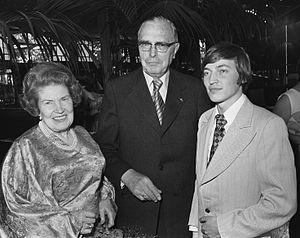
Max Euwe, né Machgielis Euwe le 20 mai 1901 à Amsterdam, Pays-Bas et mort le 26 novembre 1981 dans la même ville, est un joueur d'échecs et professeur de mathématiques néerlandais.
Anatoli Ievguenievitch Karpov, né le 23 mai 1951 à Zlatooust, dans l'oblast de Tcheliabinsk en URSS, est un joueur d'échecs, homme politique et homme d'affaires russe.